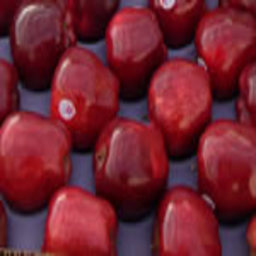
Label: Apple